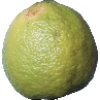
Label: Limes 1